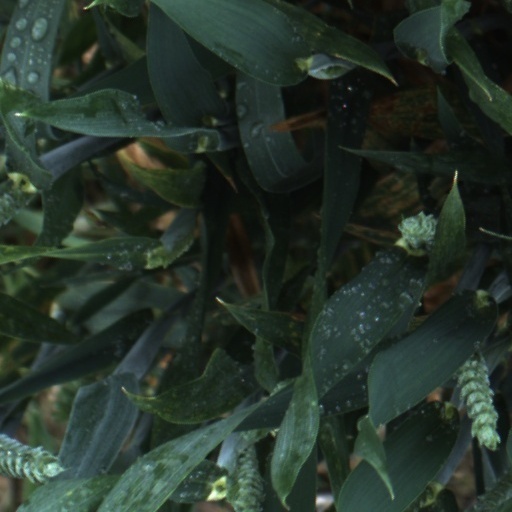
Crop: wheat